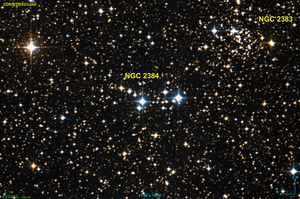
Image créée à l'aide du logiciel Aladin Sky Atlas du Centre de Données astronomiques de Strasbourg et des données publiques en format FIT de DSS (Digitized Sky Survey).
NGC 2383 est un jeune amas ouvert situé dans la constellation du Grand Chien. Il a été découvert par l'astronome britannique John Herschel en 1836.
NGC 2384 est un très jeune amas ouvert situé dans la constellation du Grand Chien. Il a été découvert par l'astronome britannique John Herschel en 1836.